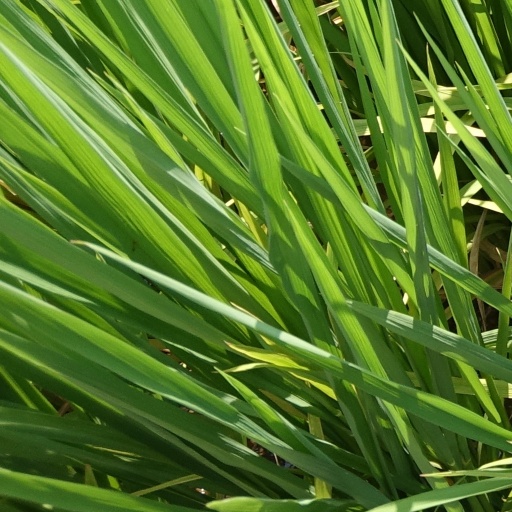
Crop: rice